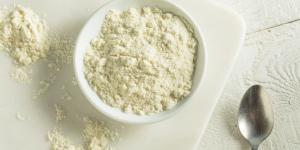
cuanto es una taza en gramos